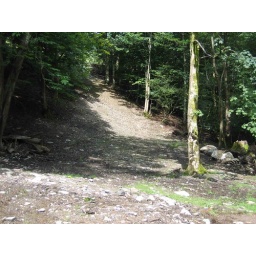
This shows the route through the trees under which lies the 0.5 m ID plastic penstock. This is close to the turbine house